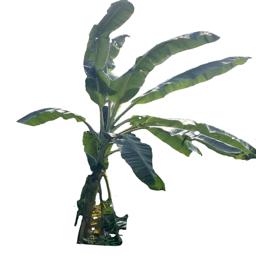
Label: MALBHOG LEAF